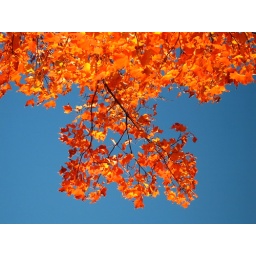
The bright orange branch takes on an interesting shape against the blue sky.